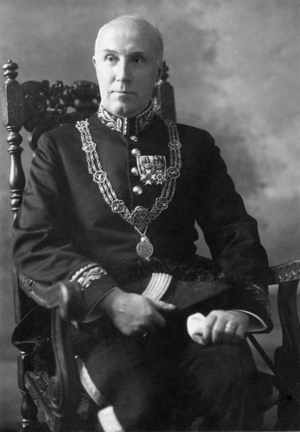
Salomon Jean René de Monchy (1880-1961), le maire de La Haye de 1934 -1947, en costume de bureau avec sa chaîne de bureau.